2005 Grand Prix of Mosport

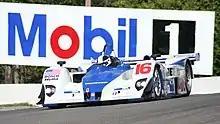
Dyson Racing MG-Lola EX257 - Winner 2005 Grand Prix of Mosport

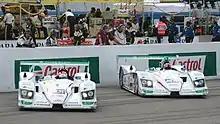
Champion Racing Audi R8s on the starting grid

Class winners in bold. Cars failing to complete 70% of winner's distance marked as Not Classified (NC).